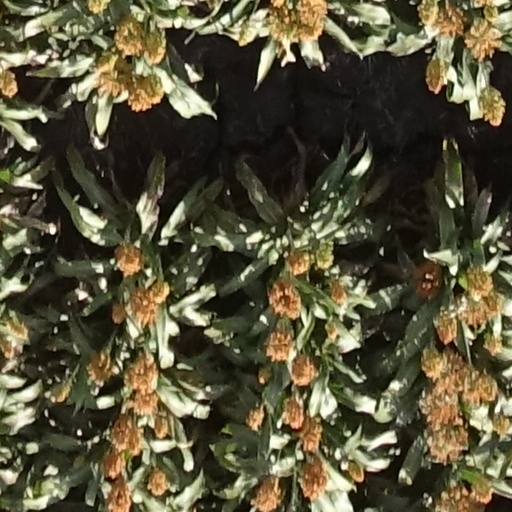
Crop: sorghum